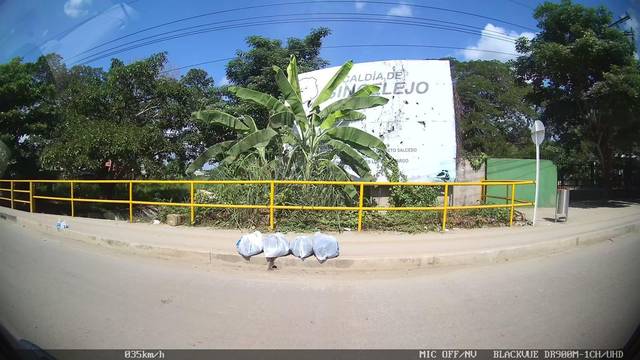
Region: Colombia
Coordinates: 9.316, -75.39